Indie Game: The Movie

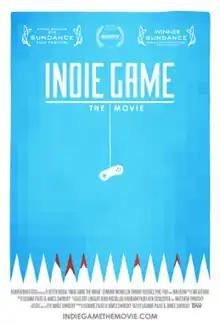

Indie Game: The Movie is a 2012 documentary film made by Canadian filmmakers James Swirsky and Lisanne Pajot. The film is about the struggles of independent game developers Edmund McMillen and Tommy Refenes during the development of "Super Meat Boy", Phil Fish during the development of "Fez", and also Jonathan Blow, who reflects on the success of "Braid".